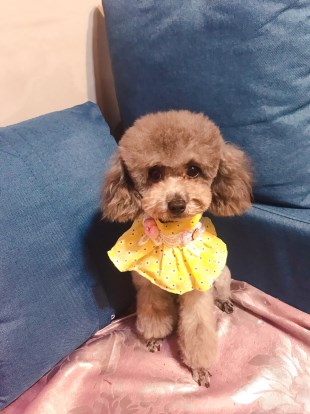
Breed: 2925-n000114-toy_poodle